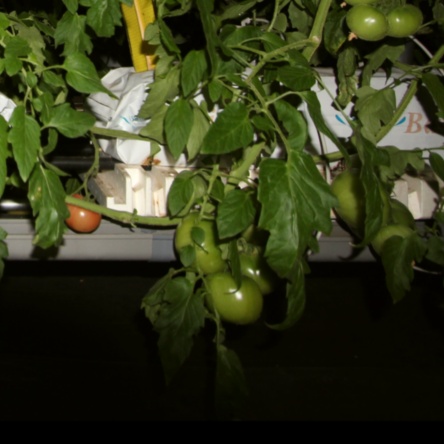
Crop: tomato